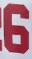
Number: 6